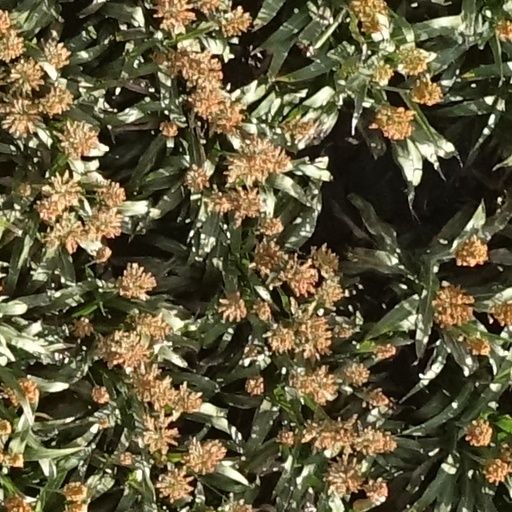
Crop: sorghum